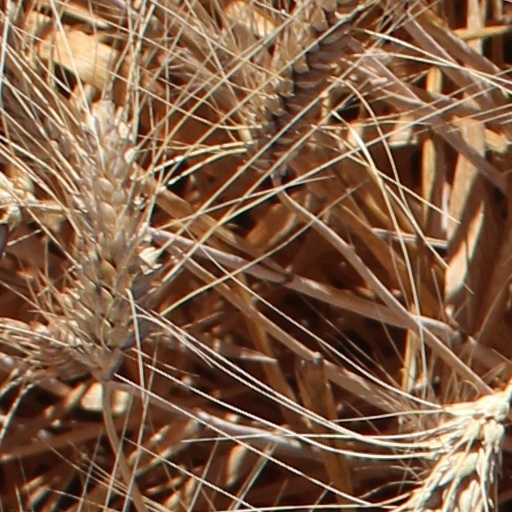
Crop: wheat